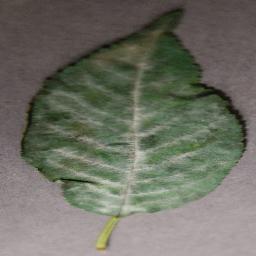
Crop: cherry
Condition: (including_sour)_powdery_mildew